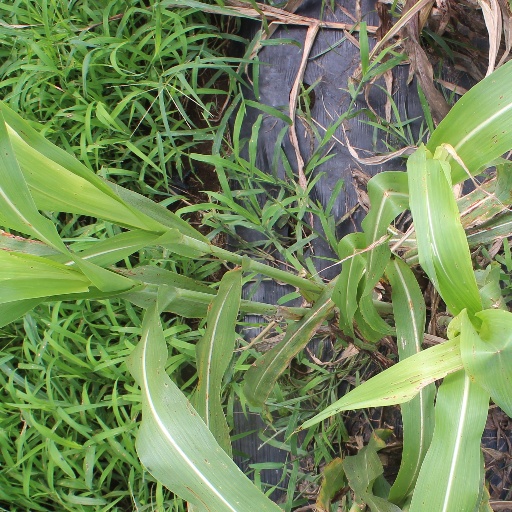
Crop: sorghum